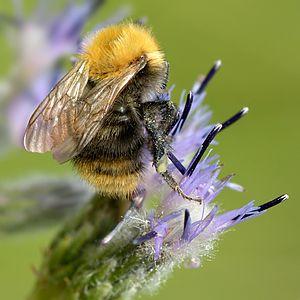
Saussurea est un genre d'environ 300 espèces de plantes alpines, de la famille des Asteraceae, qui a été découvert par Horace-Bénédict de Saussure dans un de ses voyages. À sa mort, ce taxon lui a été dédié par Augustin Pyrame de Candolle.